Rugby league gameplay

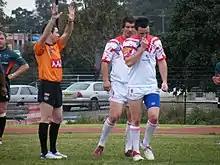
A rugby league referee giving a "sin bin" ruling, signifying the ten minutes that the offender must spend off the field.

The scrum is formed by the front row forwards of each side locking together, and packing down to push against each other. The second row forwards pack in behind the front rows, and each team's loose forward joins the scrum at the back. The ball is fed through the legs of one of the props by the halfback, who normally then retrieves it from the back of the scrum.